Socialism in Greece

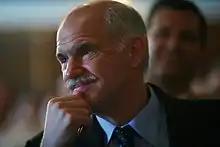
George Papandreou

George Papandreou is the second son of his family to serve as the leader of PASOK and the third one to serve as the prime minister of Greece. As a result, some claim that Papandreou was a part of “Greece's most enduring modern political dynasty”. George Papandreou led PASOK as a centre-left party until November 2011 where he was replaced by Evangelos Venizelos. In 2004, Papandreou lost the march election to New Democracy and following his resignation, he founded the political group called the “Democratic Socialist Movement”. PASOK released a statement following Papandreou's resignation stating that he was trying to destroy the party that his father had established.